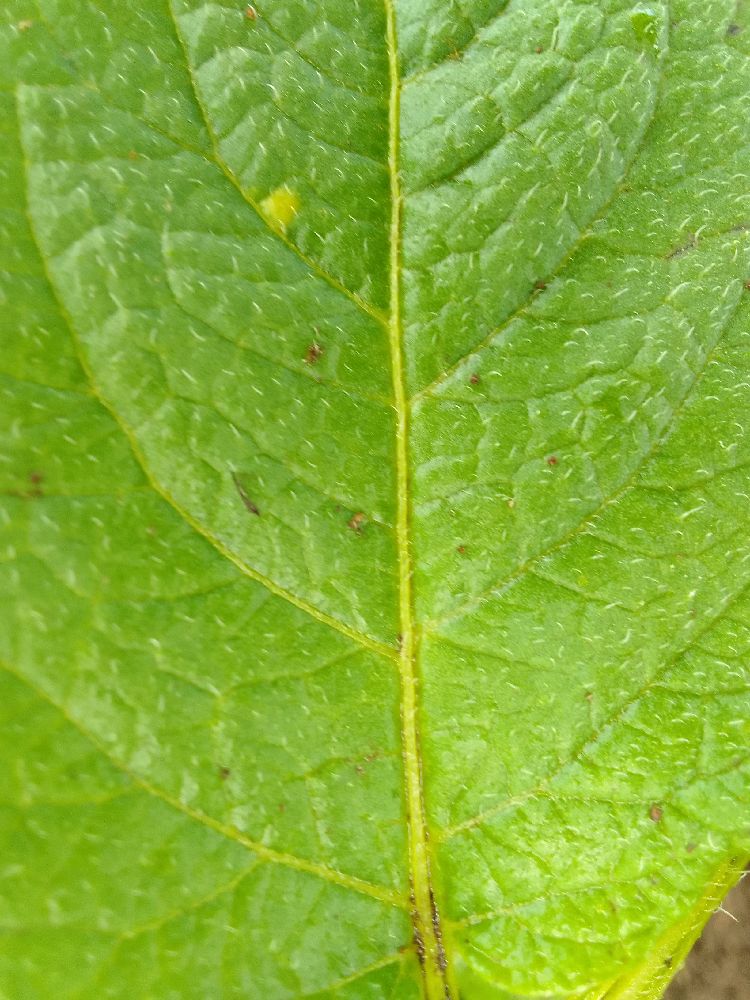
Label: Healthy